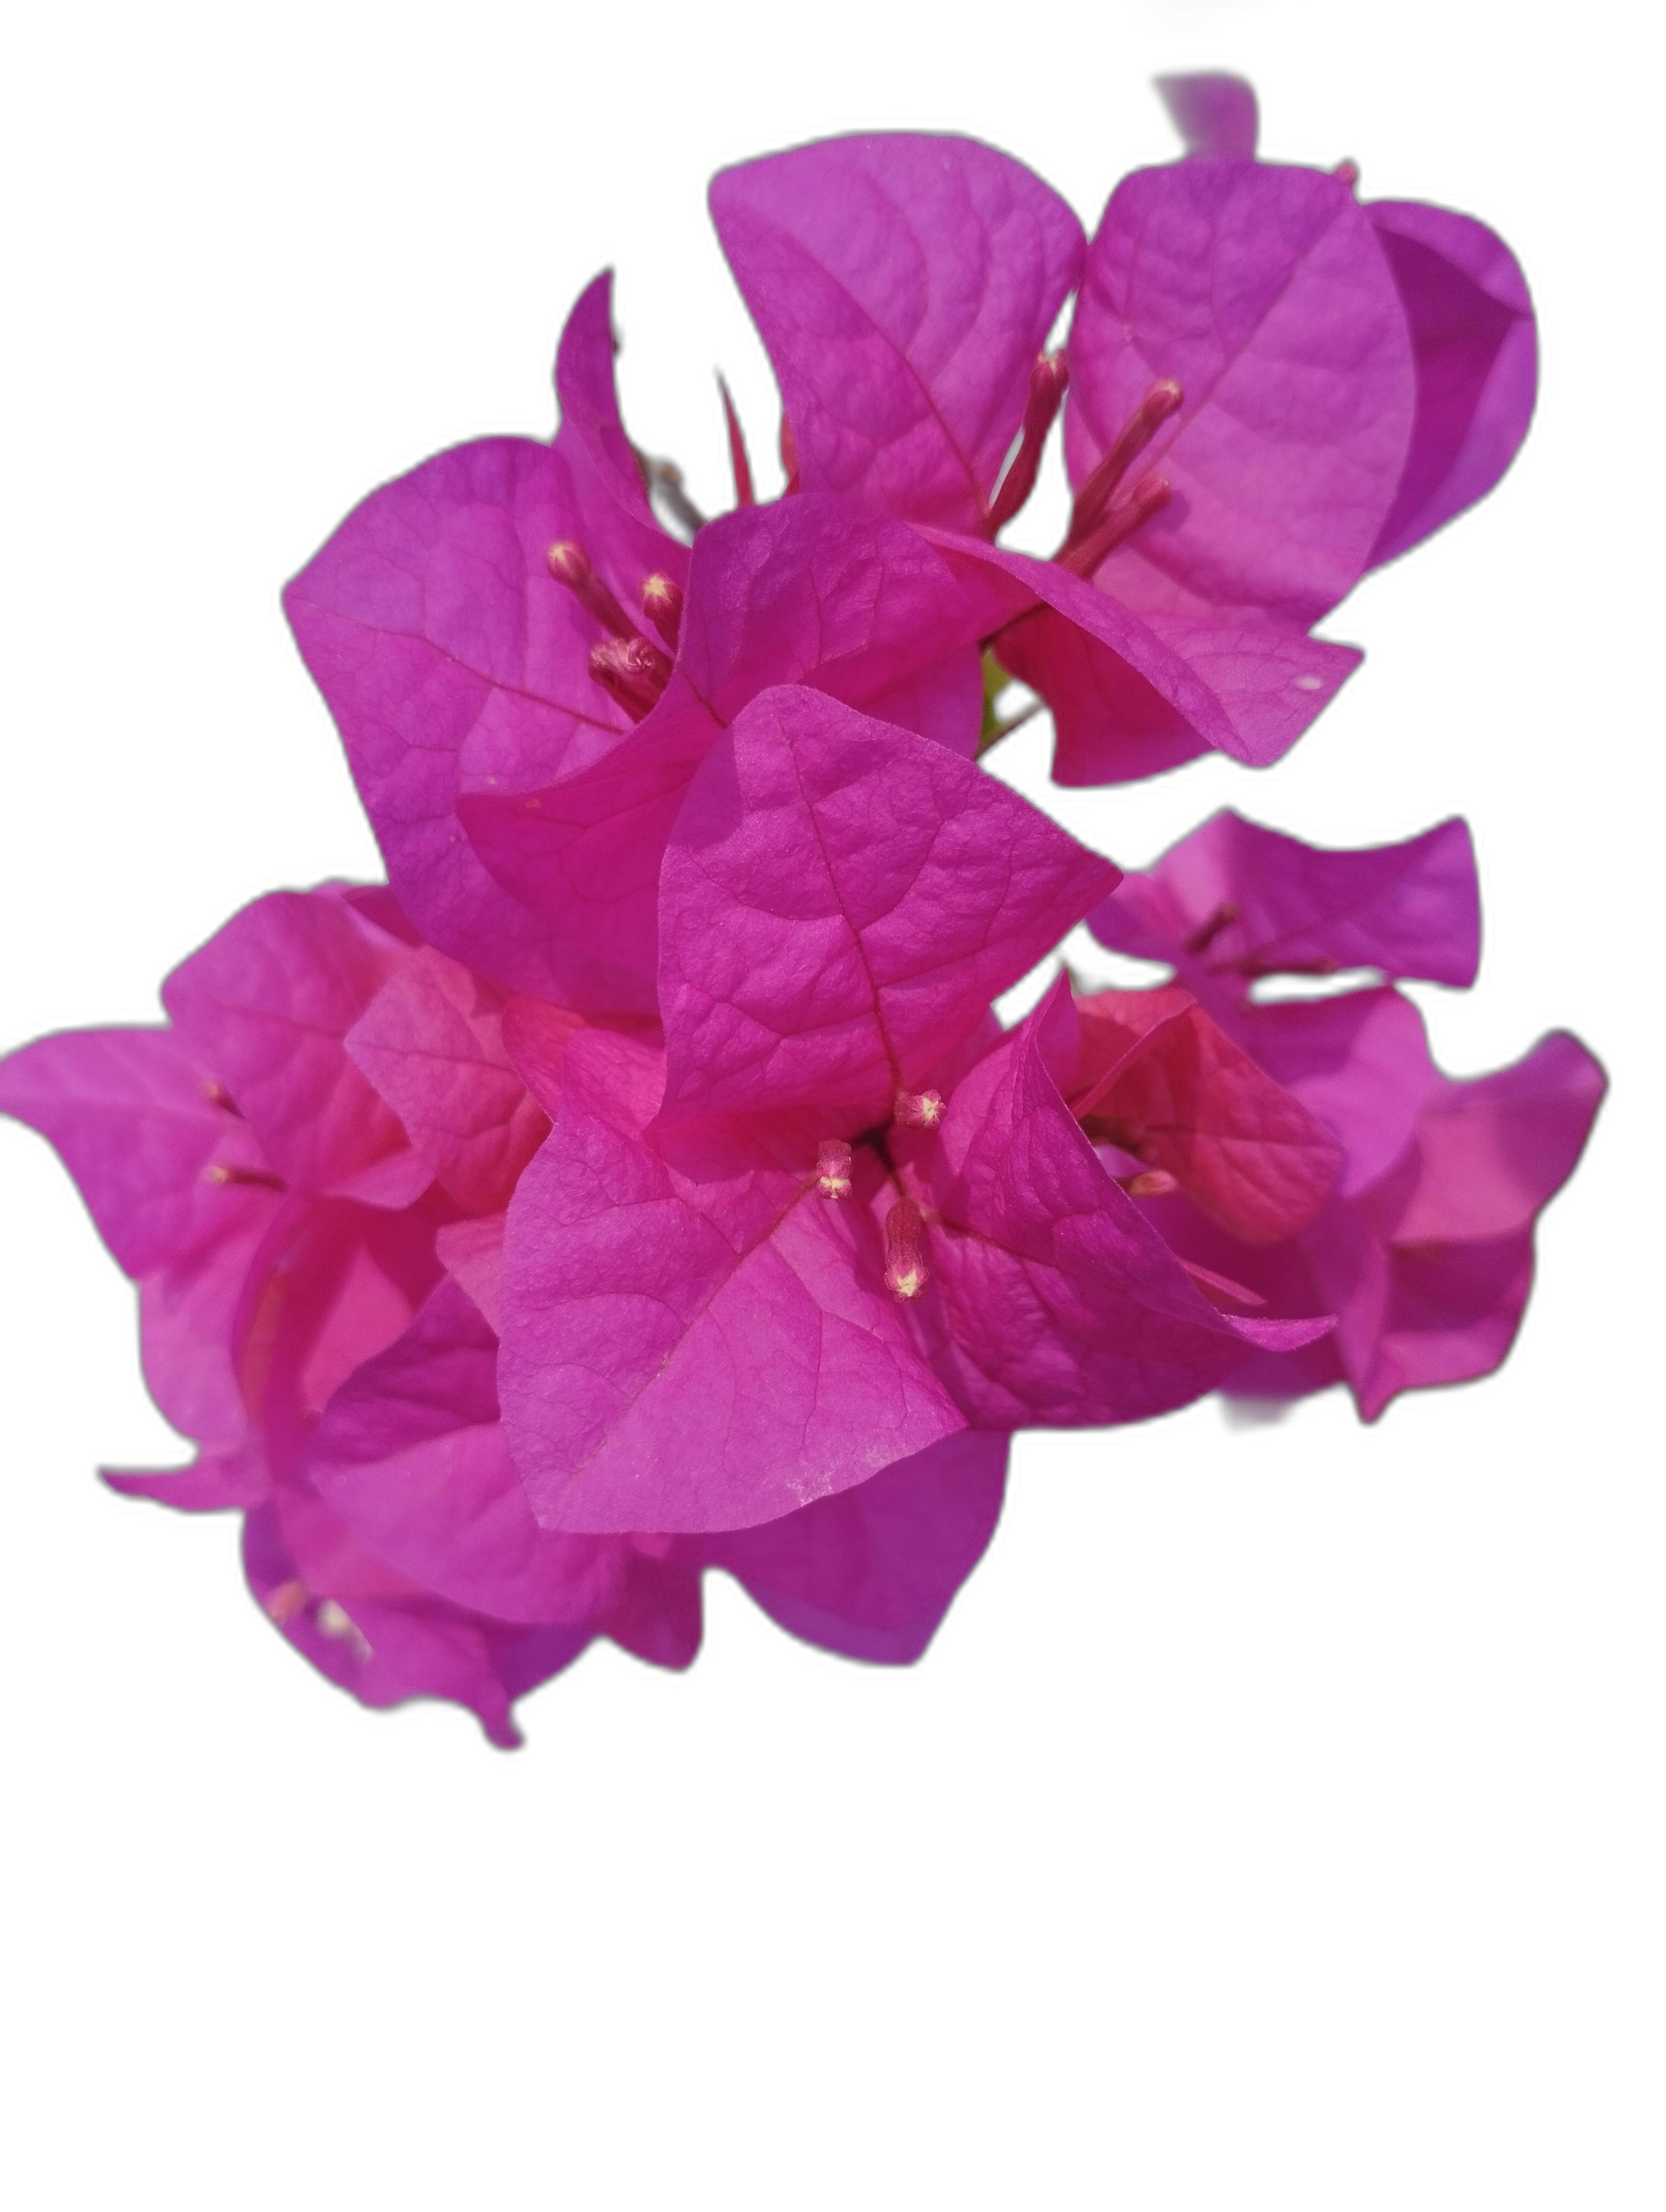
Label: Bougainvillea